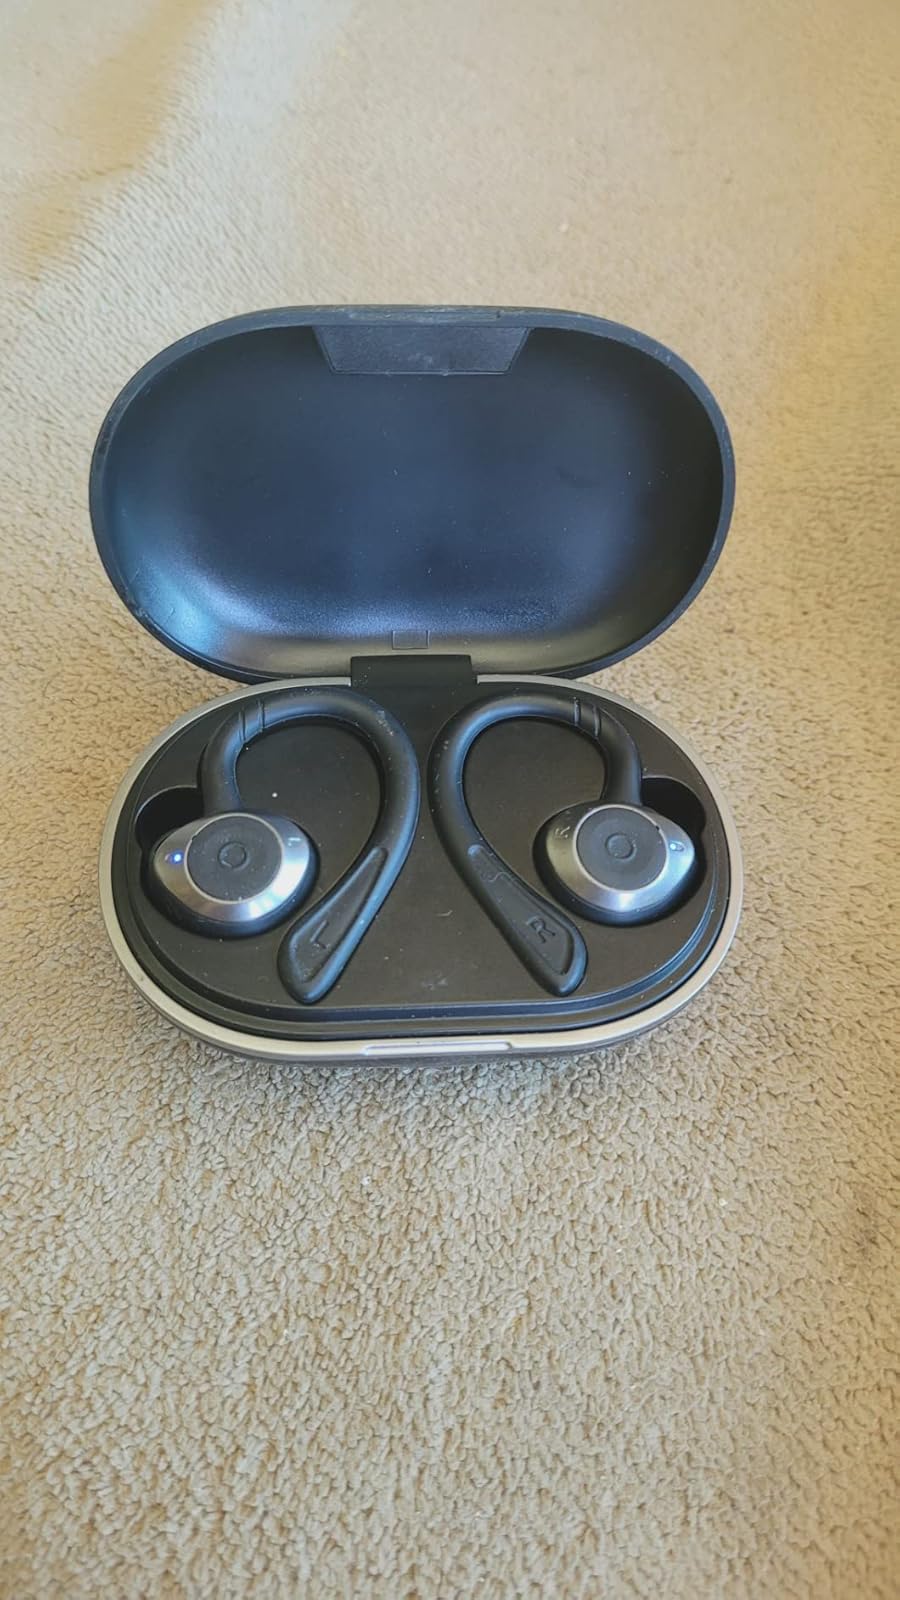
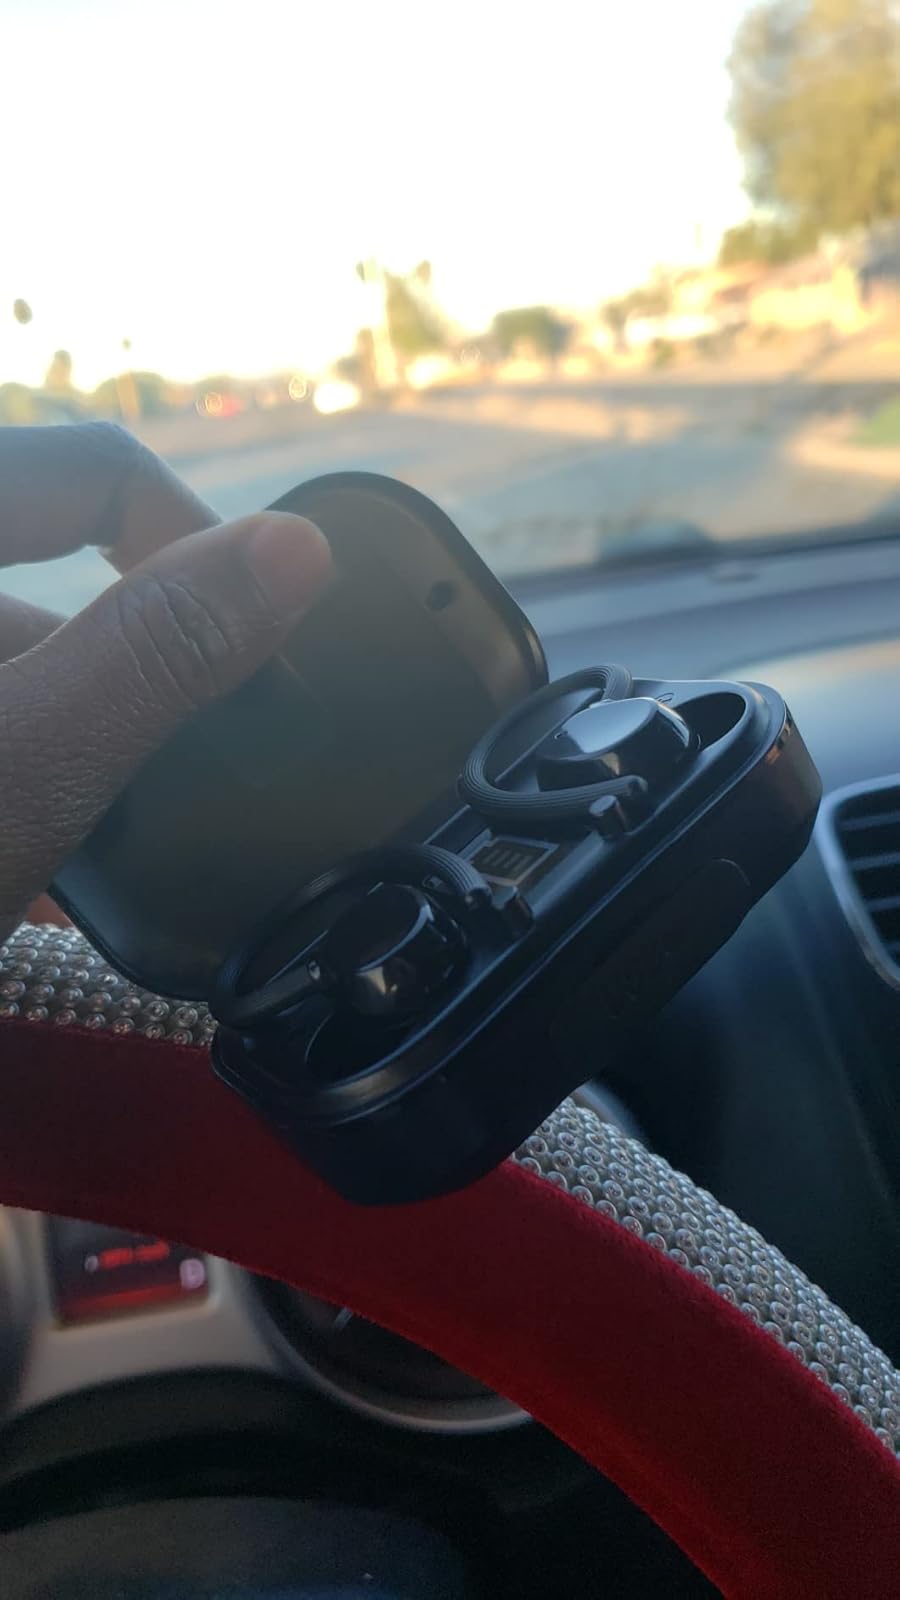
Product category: earbuds
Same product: no